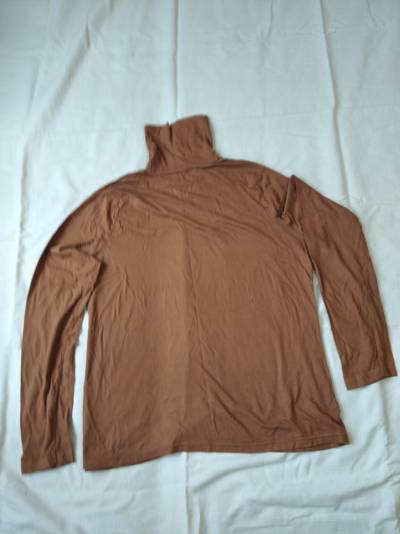
Waste category: clothes